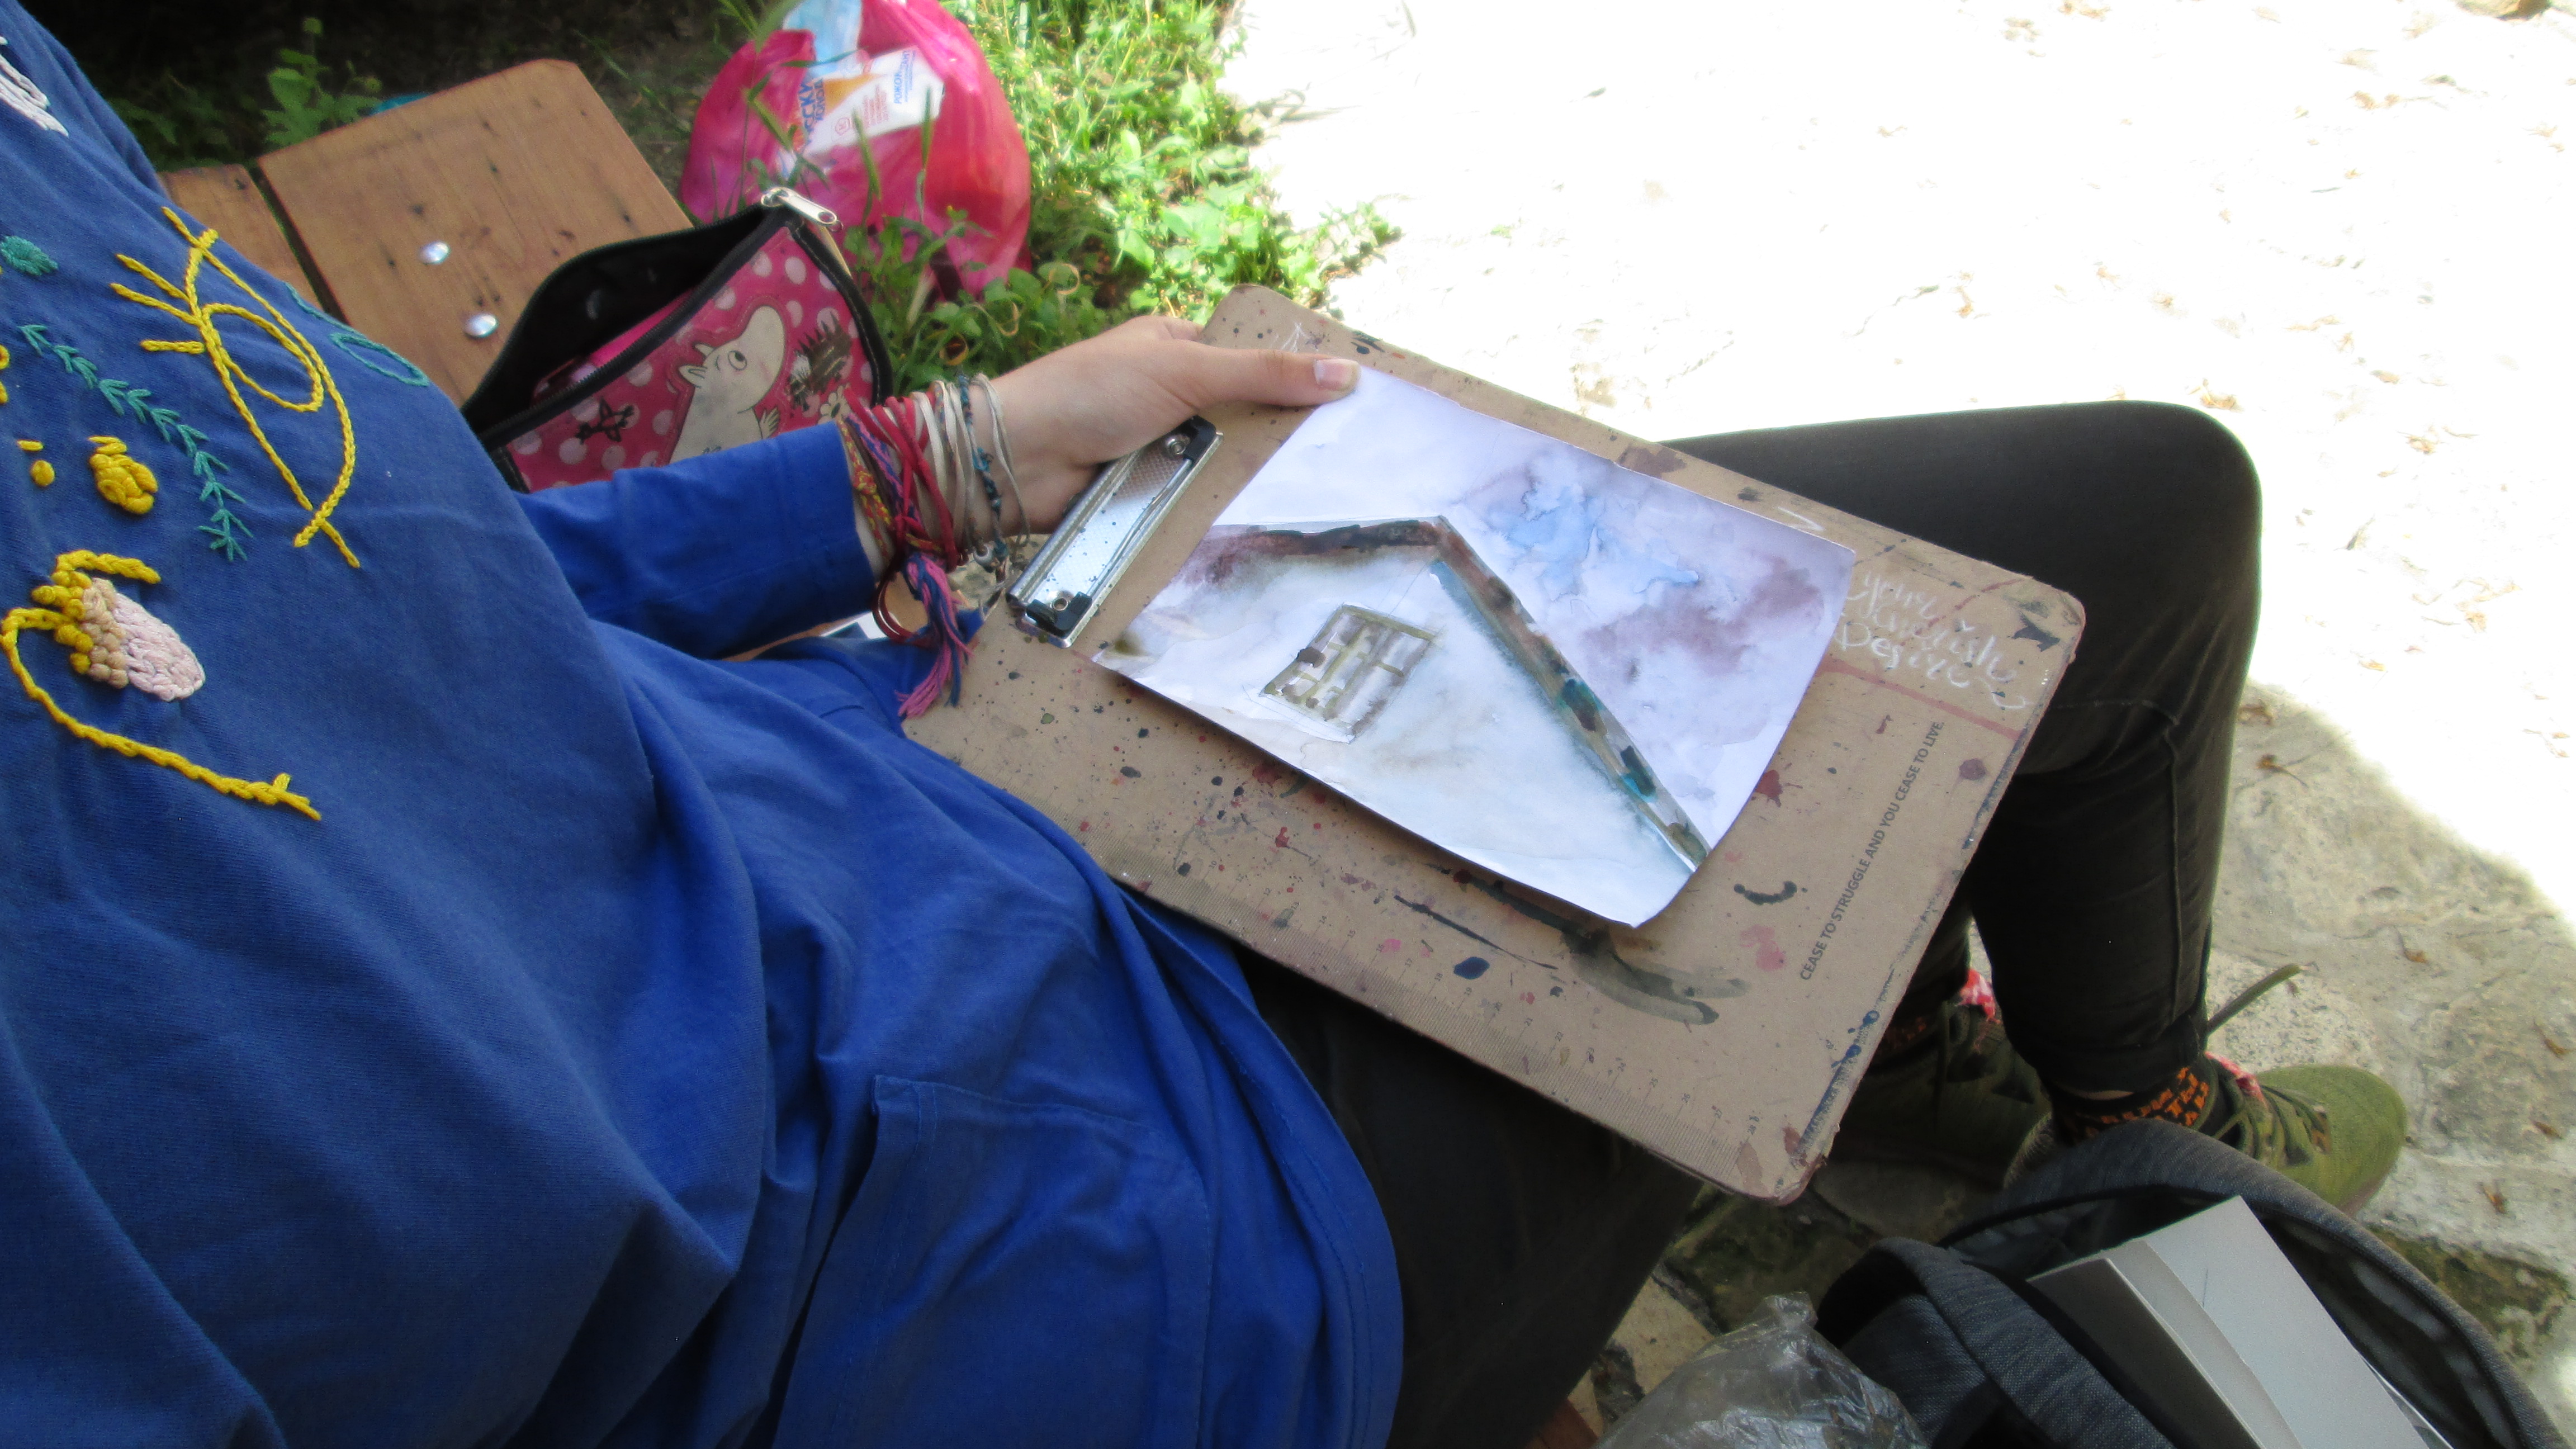
retro, style, creative, background, web, card, summer, house, art, artistic, hand, artist, tree, adaptation, recreation, plant, drawing, orienteering